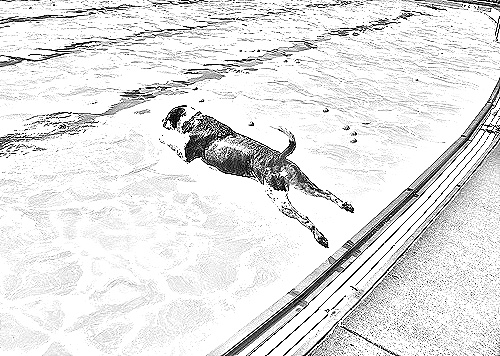
Portrait style: Sketch Portrait